February 26 incident

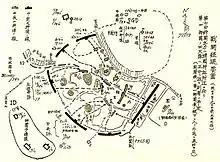
Occupied area on February 29, 1936. The troops were surrounded.

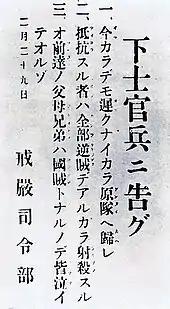
To enlisted men! 1. It is still not too late, so return to your units. 2. All those who resist will be shot as rebels. 3. Your fathers, mothers, brothers, and sisters are all weeping because they will become traitors. Martial Law Headquarters, February 29.

By the morning of 29 February, the Righteous Army, consisting of less than 1,500, was surrounded by more than 20,000 loyal government troops and 22 tanks. The general attack was planned for 09:00. By 05:30 all civilians in the surrounding areas had been evacuated.